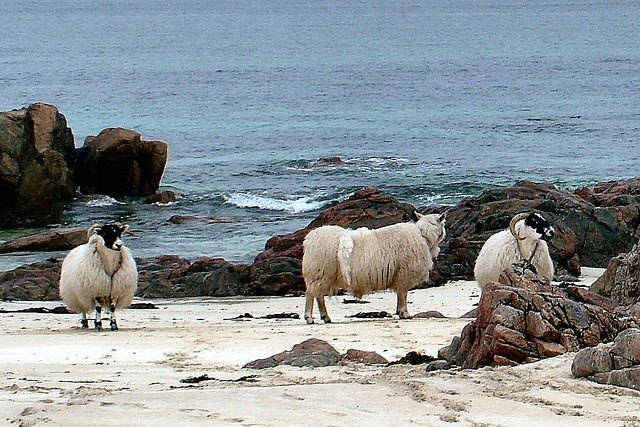
Several fluffy sheep are near rocks on a beach.
A group of sheep standing on the rocky shores of a beach.
A group of sheep walking along a rocky beach.
Three ewes stand on the sand of a rocky beach.
A group of sheep standing on a sandy beach near the ocean.